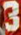
Number: 3